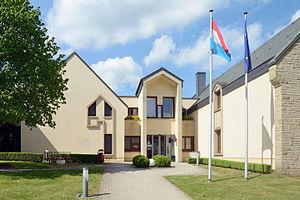
Mairie de Steinsel, Luxembourg.Lëtzebuergesch: Gemengenhaus zu Steesel.